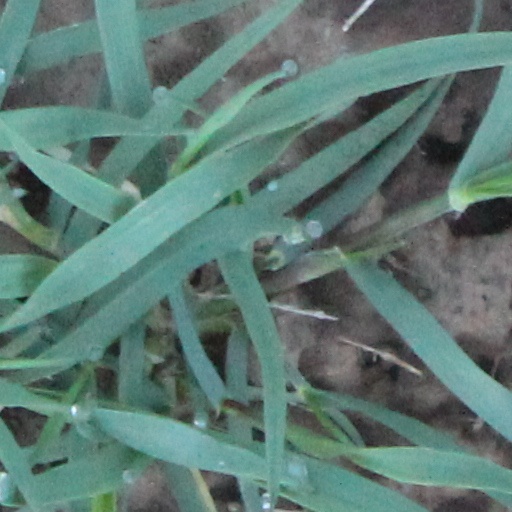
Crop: wheat